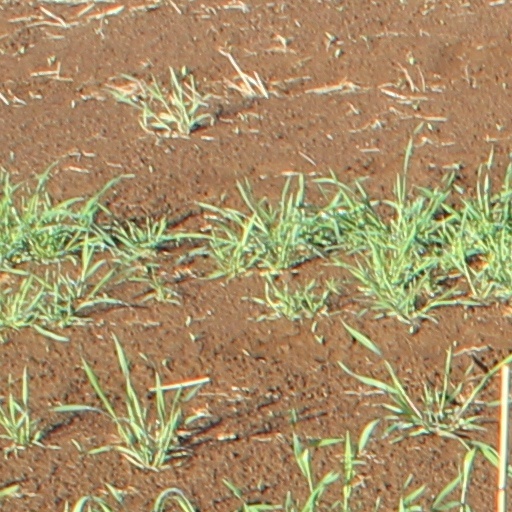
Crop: wheat